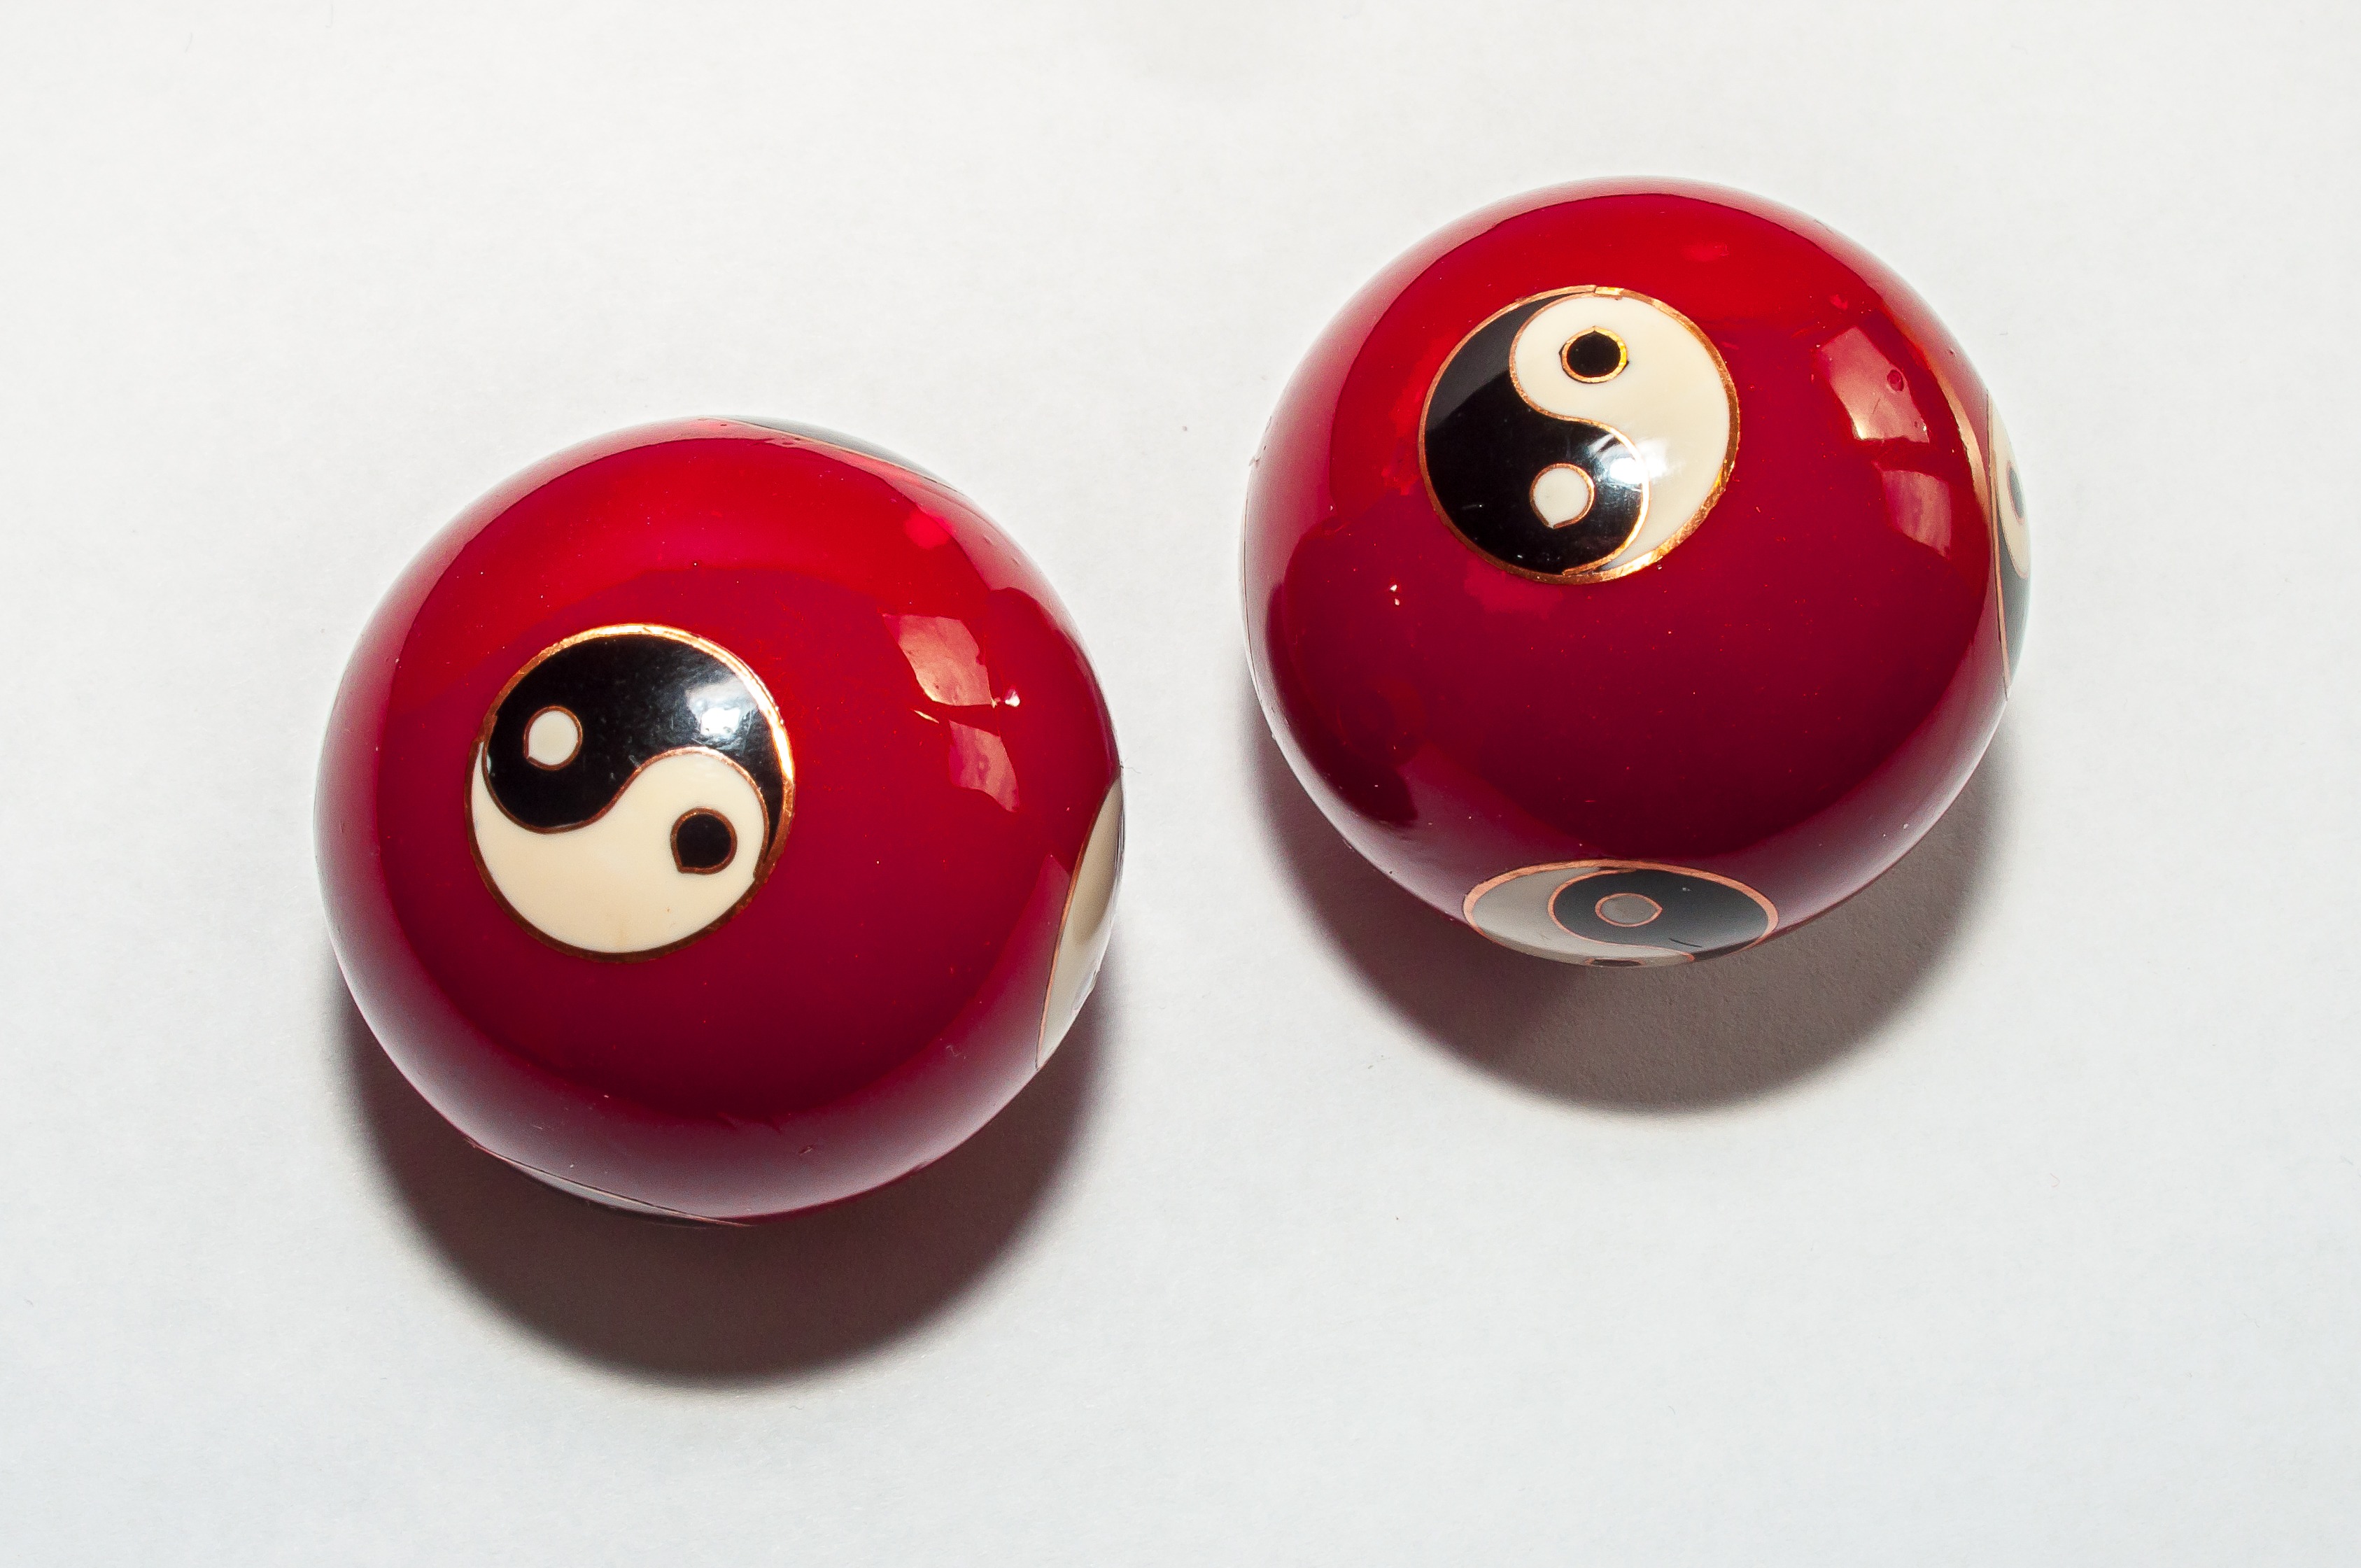
pool, red, metal, bead, button, art, ball, yin, yang, balls, games, about, qi gong, billiard ball, pocket billiards, eight ball, indoor games and sports, cue sports, hollow balls